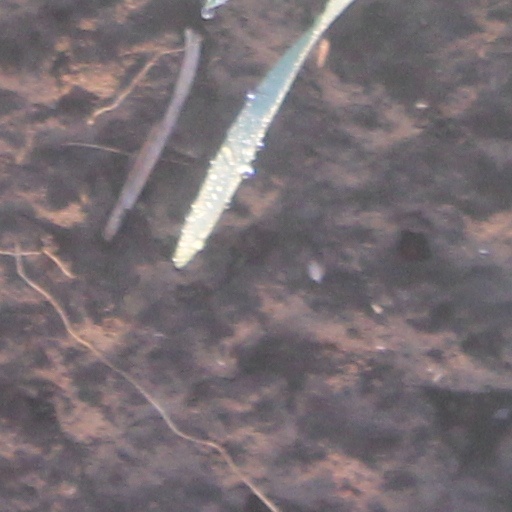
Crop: wheat